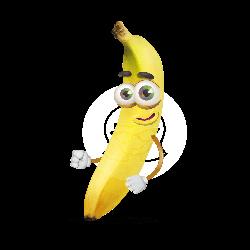
Label: Banana